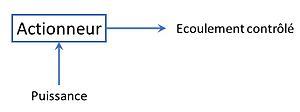
Schéma bloc de la boucle ouverte dans le cadre du contrôle des écoulements - d'après Gad-El-Hak (Journal of Aircraft, vol 38, 2001)
Le contrôle des écoulements est un domaine de la mécanique des fluides qui étudie les possibilités d'action sur les écoulements dans le but de les améliorer relativement à divers objectifs, qu'il s'agisse d'écoulements libres ou d'écoulements au voisinage d'une paroi. Les gains portent généralement sur l'augmentation des performances, avec une réduction du bruit éventuellement, et la réduction de la consommation qui en découlent.